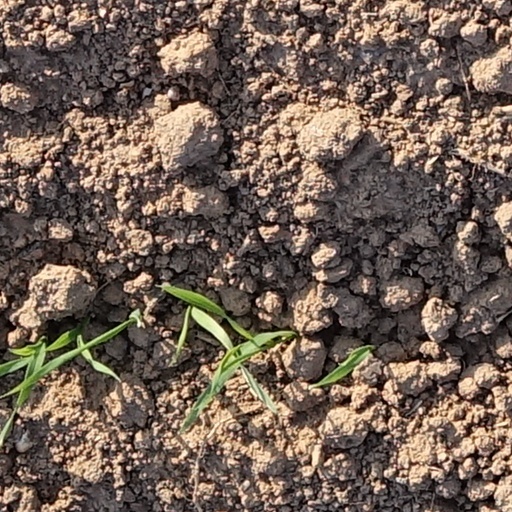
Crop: wheat